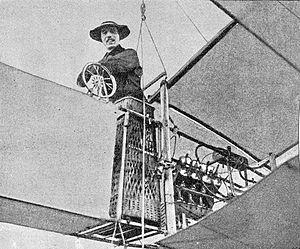
Le 14-bis est un avion biplan, de type canard, conçu et construit en France par le pionnier de l'aviation brésilien Alberto Santos-Dumont.